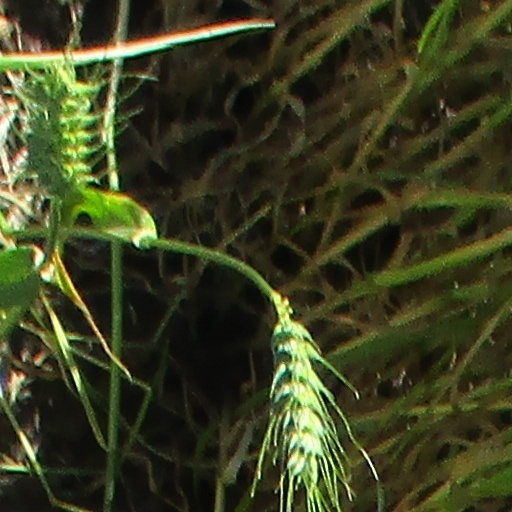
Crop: wheat